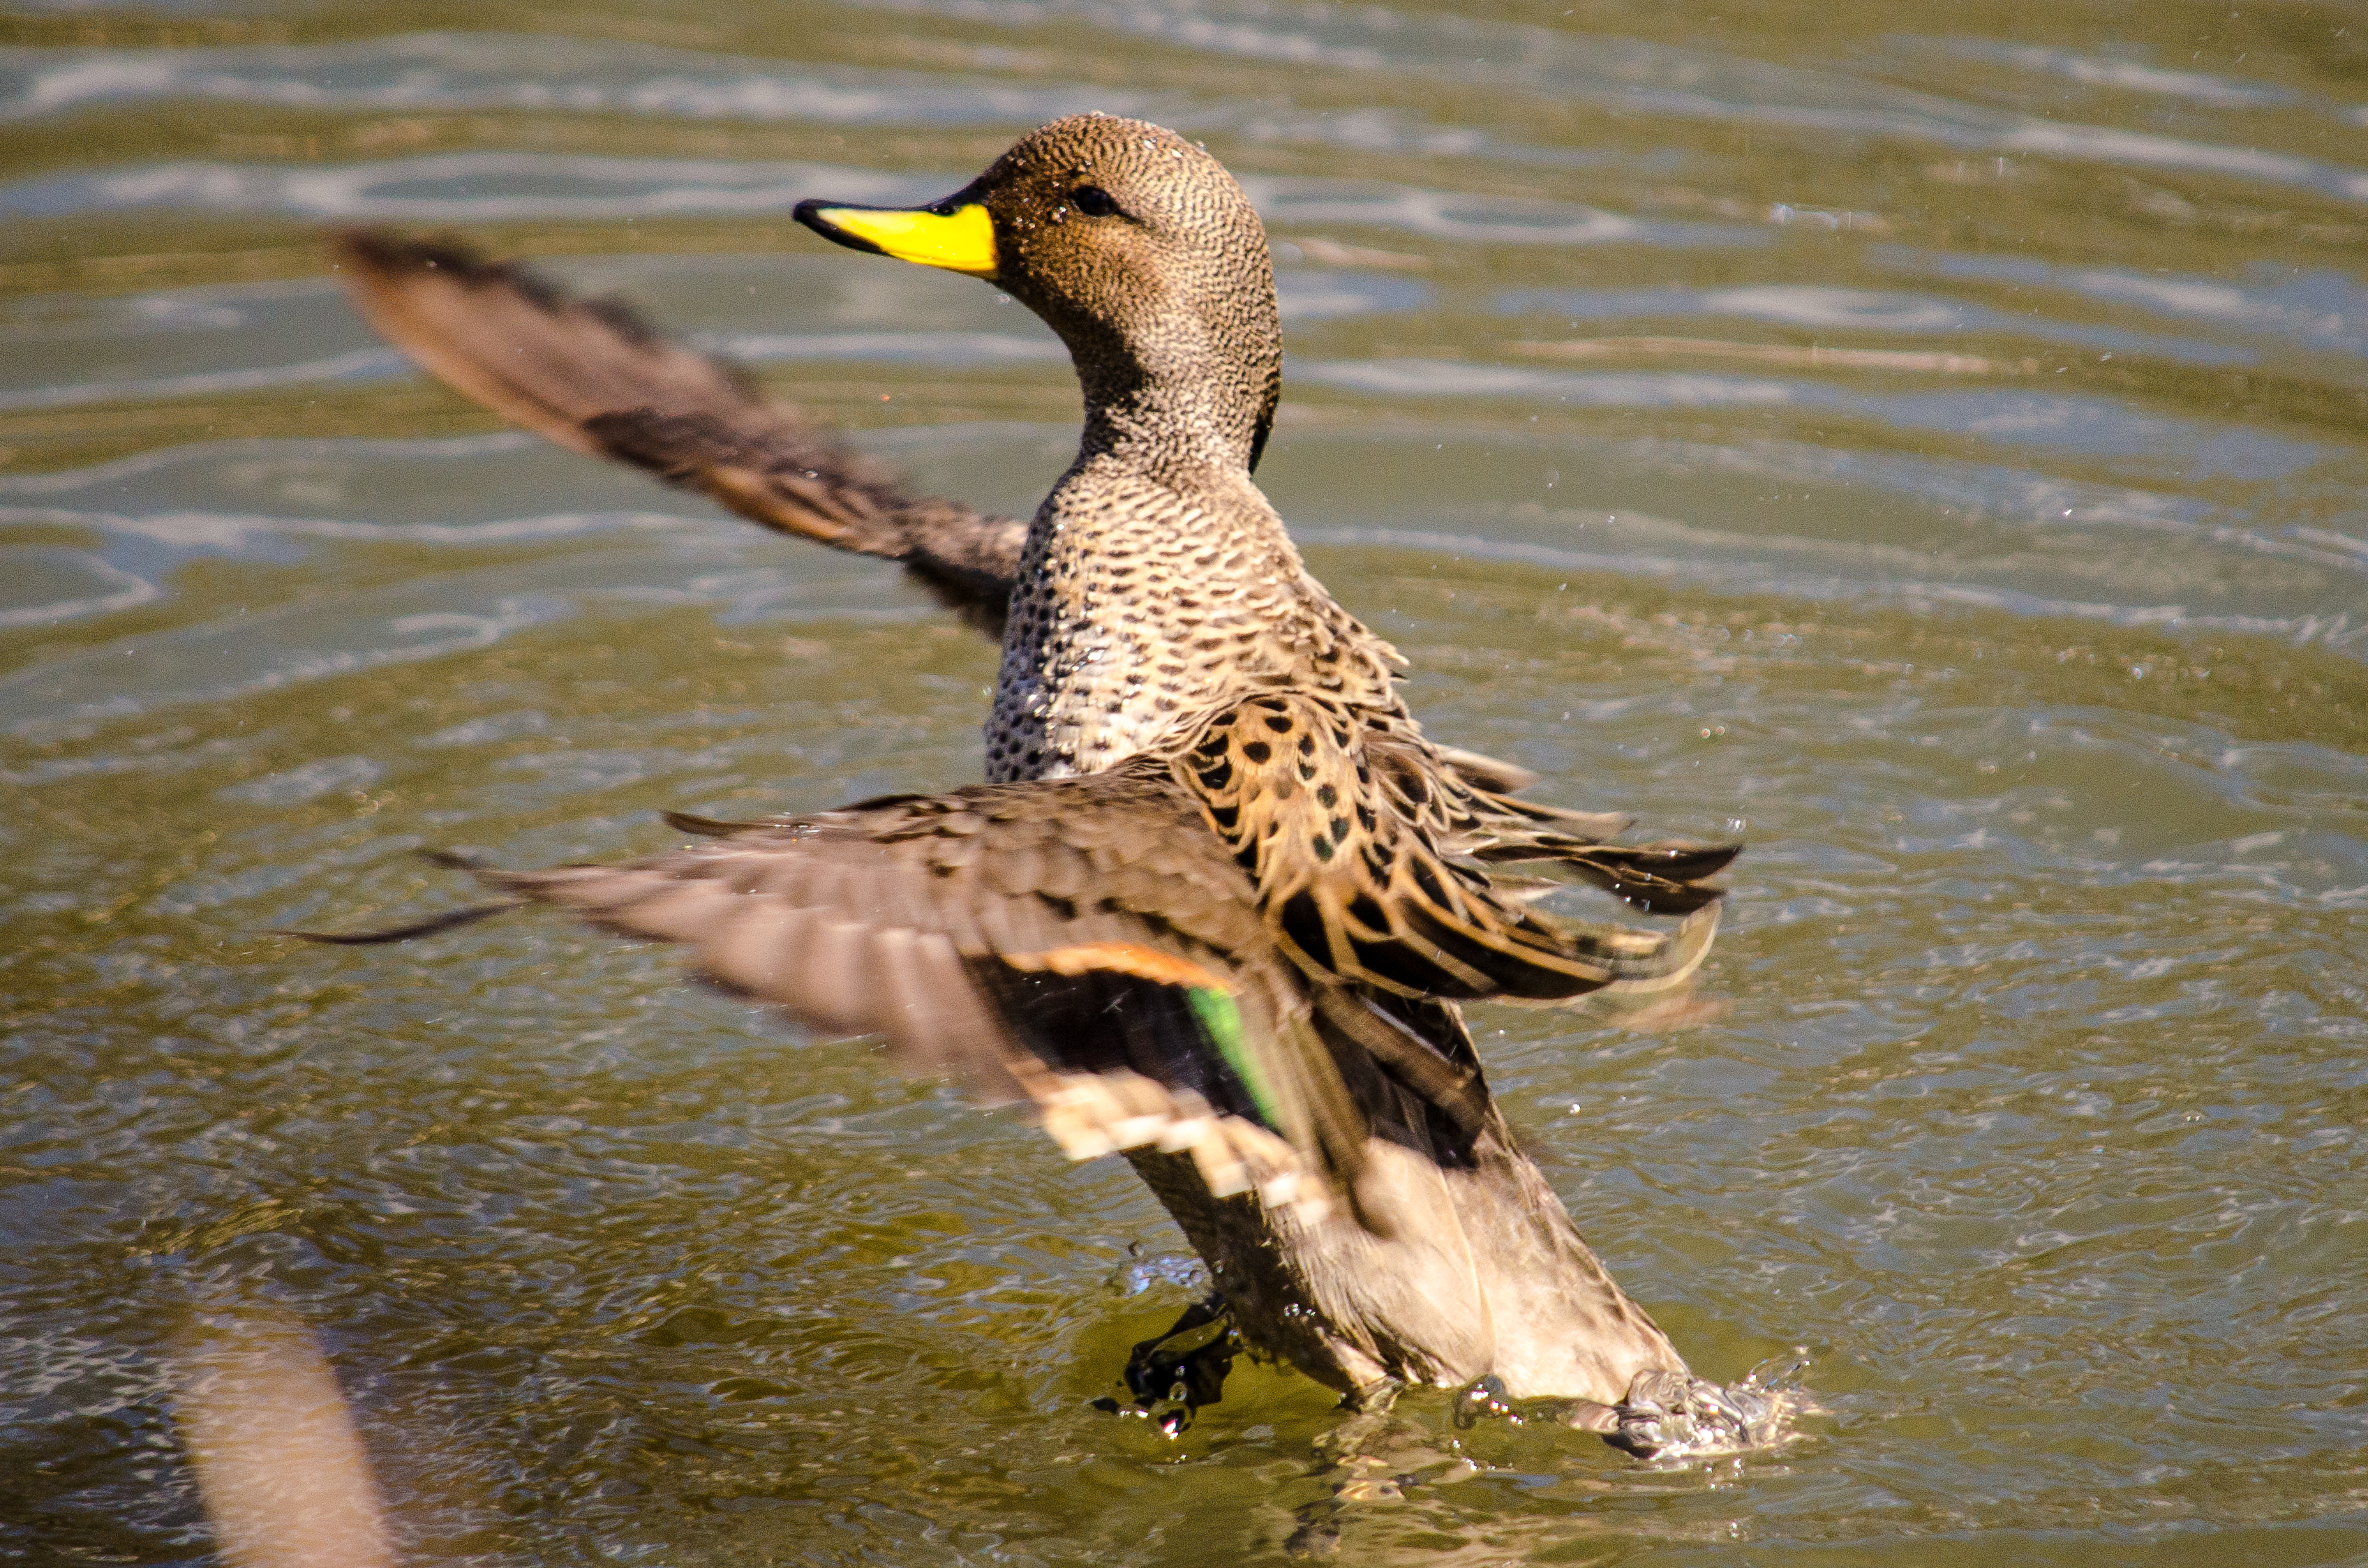
animals, water, bird, beak, ducks, geese and swans, waterfowl, feather, fluid, lake, wing, terrestrial animal, water bird, wildlife, liquid, duck, tail, pattern